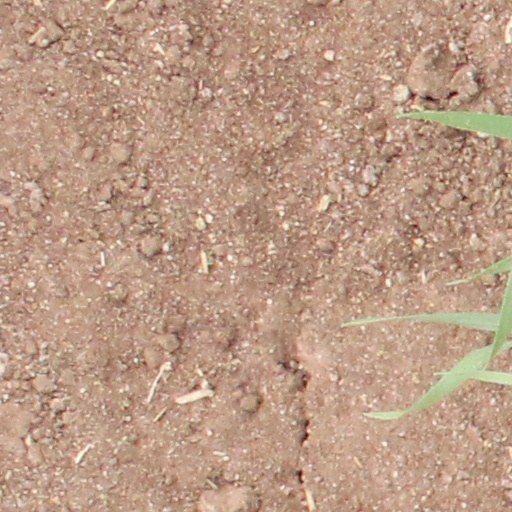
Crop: wheat